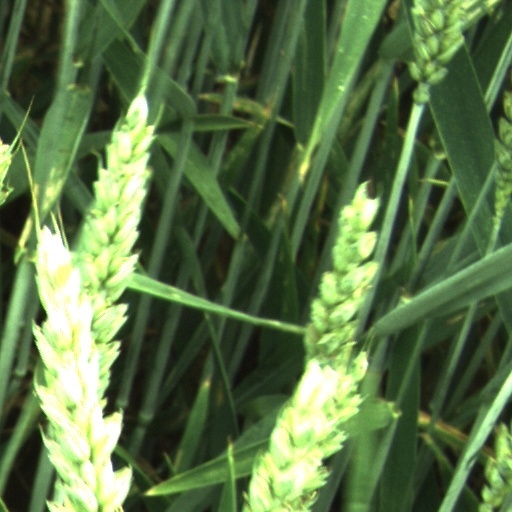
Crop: wheat